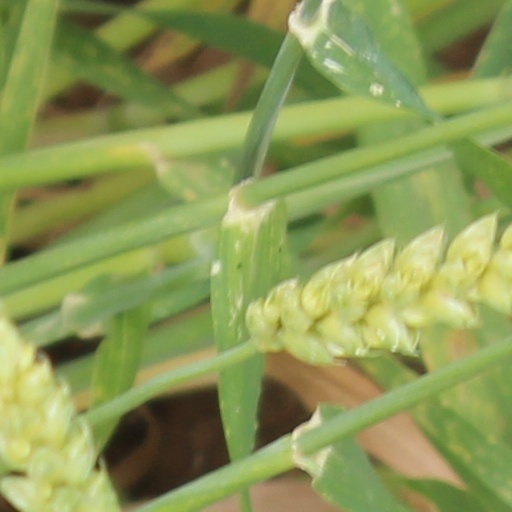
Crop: wheat